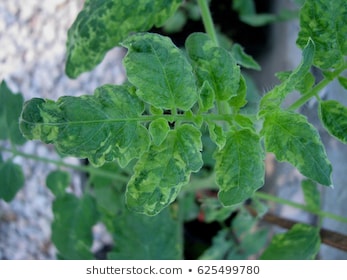
Labels: Tomato leaf mosaic virus, Tomato leaf mosaic virus, Tomato leaf mosaic virus, Tomato leaf mosaic virus, Tomato leaf mosaic virus